Tambor de Mina

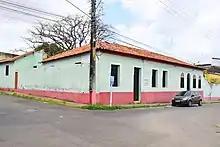
Casa das Minas, in São Luís.

There are two main models of Tambor de Mina in Maranhão: Jeje and Nagô. The former seems to be the oldest and settled around the Casa Grande das Minas Jeje, better known as Casa das Minas (Querebentã de Tói Zomadônu or House of Minas), the oldest temple (terreiro), which must have been founded in São Luís in the 1840s. The other, which is almost contemporary and which continues to this day, has settled around the Casa de Nagô (House of Nagô). "Casa das Minas" and "Casa de Nagô" are located in the same neighborhood.